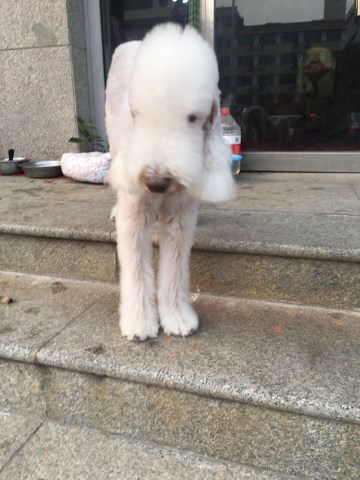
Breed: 214-n000033-Bedlington_terrier